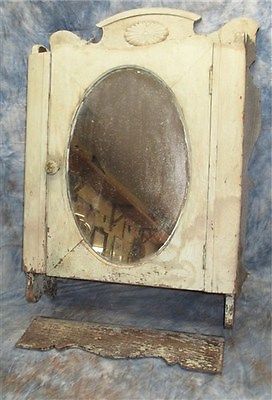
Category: cabinet